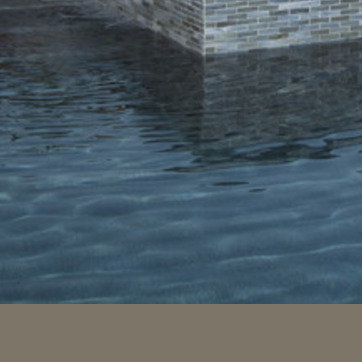
Material: water